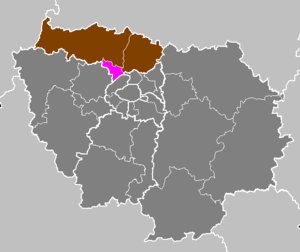
Argenteuil (Arrondissement)
Arrondissementet Argenteuil i Val-d'Oise
Arrondissementet Argenteuil er et fransk arrondissement, der ligger i departementet Val-d'Oise. Arrondissementet består af 7 cantoner. Hovedbyen er Argenteuil